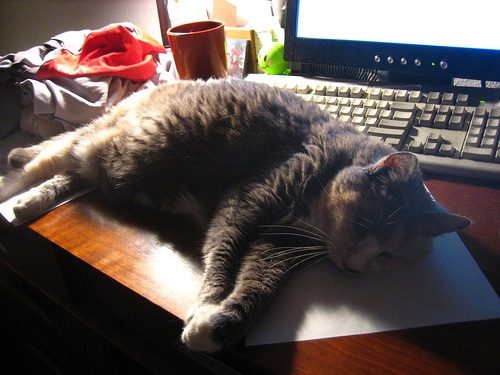
A very cute cat laying on a desk.
A cat is asleep on a piece of paper on a computer desk.
A cat laying on a desk next to a keyboard.
Cat lying on paper near electronic computer equipment on table.
A cat laying on a desk in front of a keyboard.